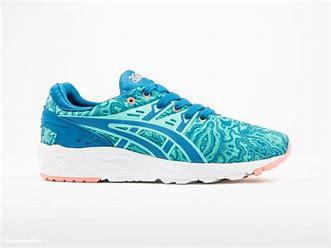
Brand: Asics
Model: Gel Kayano EVO